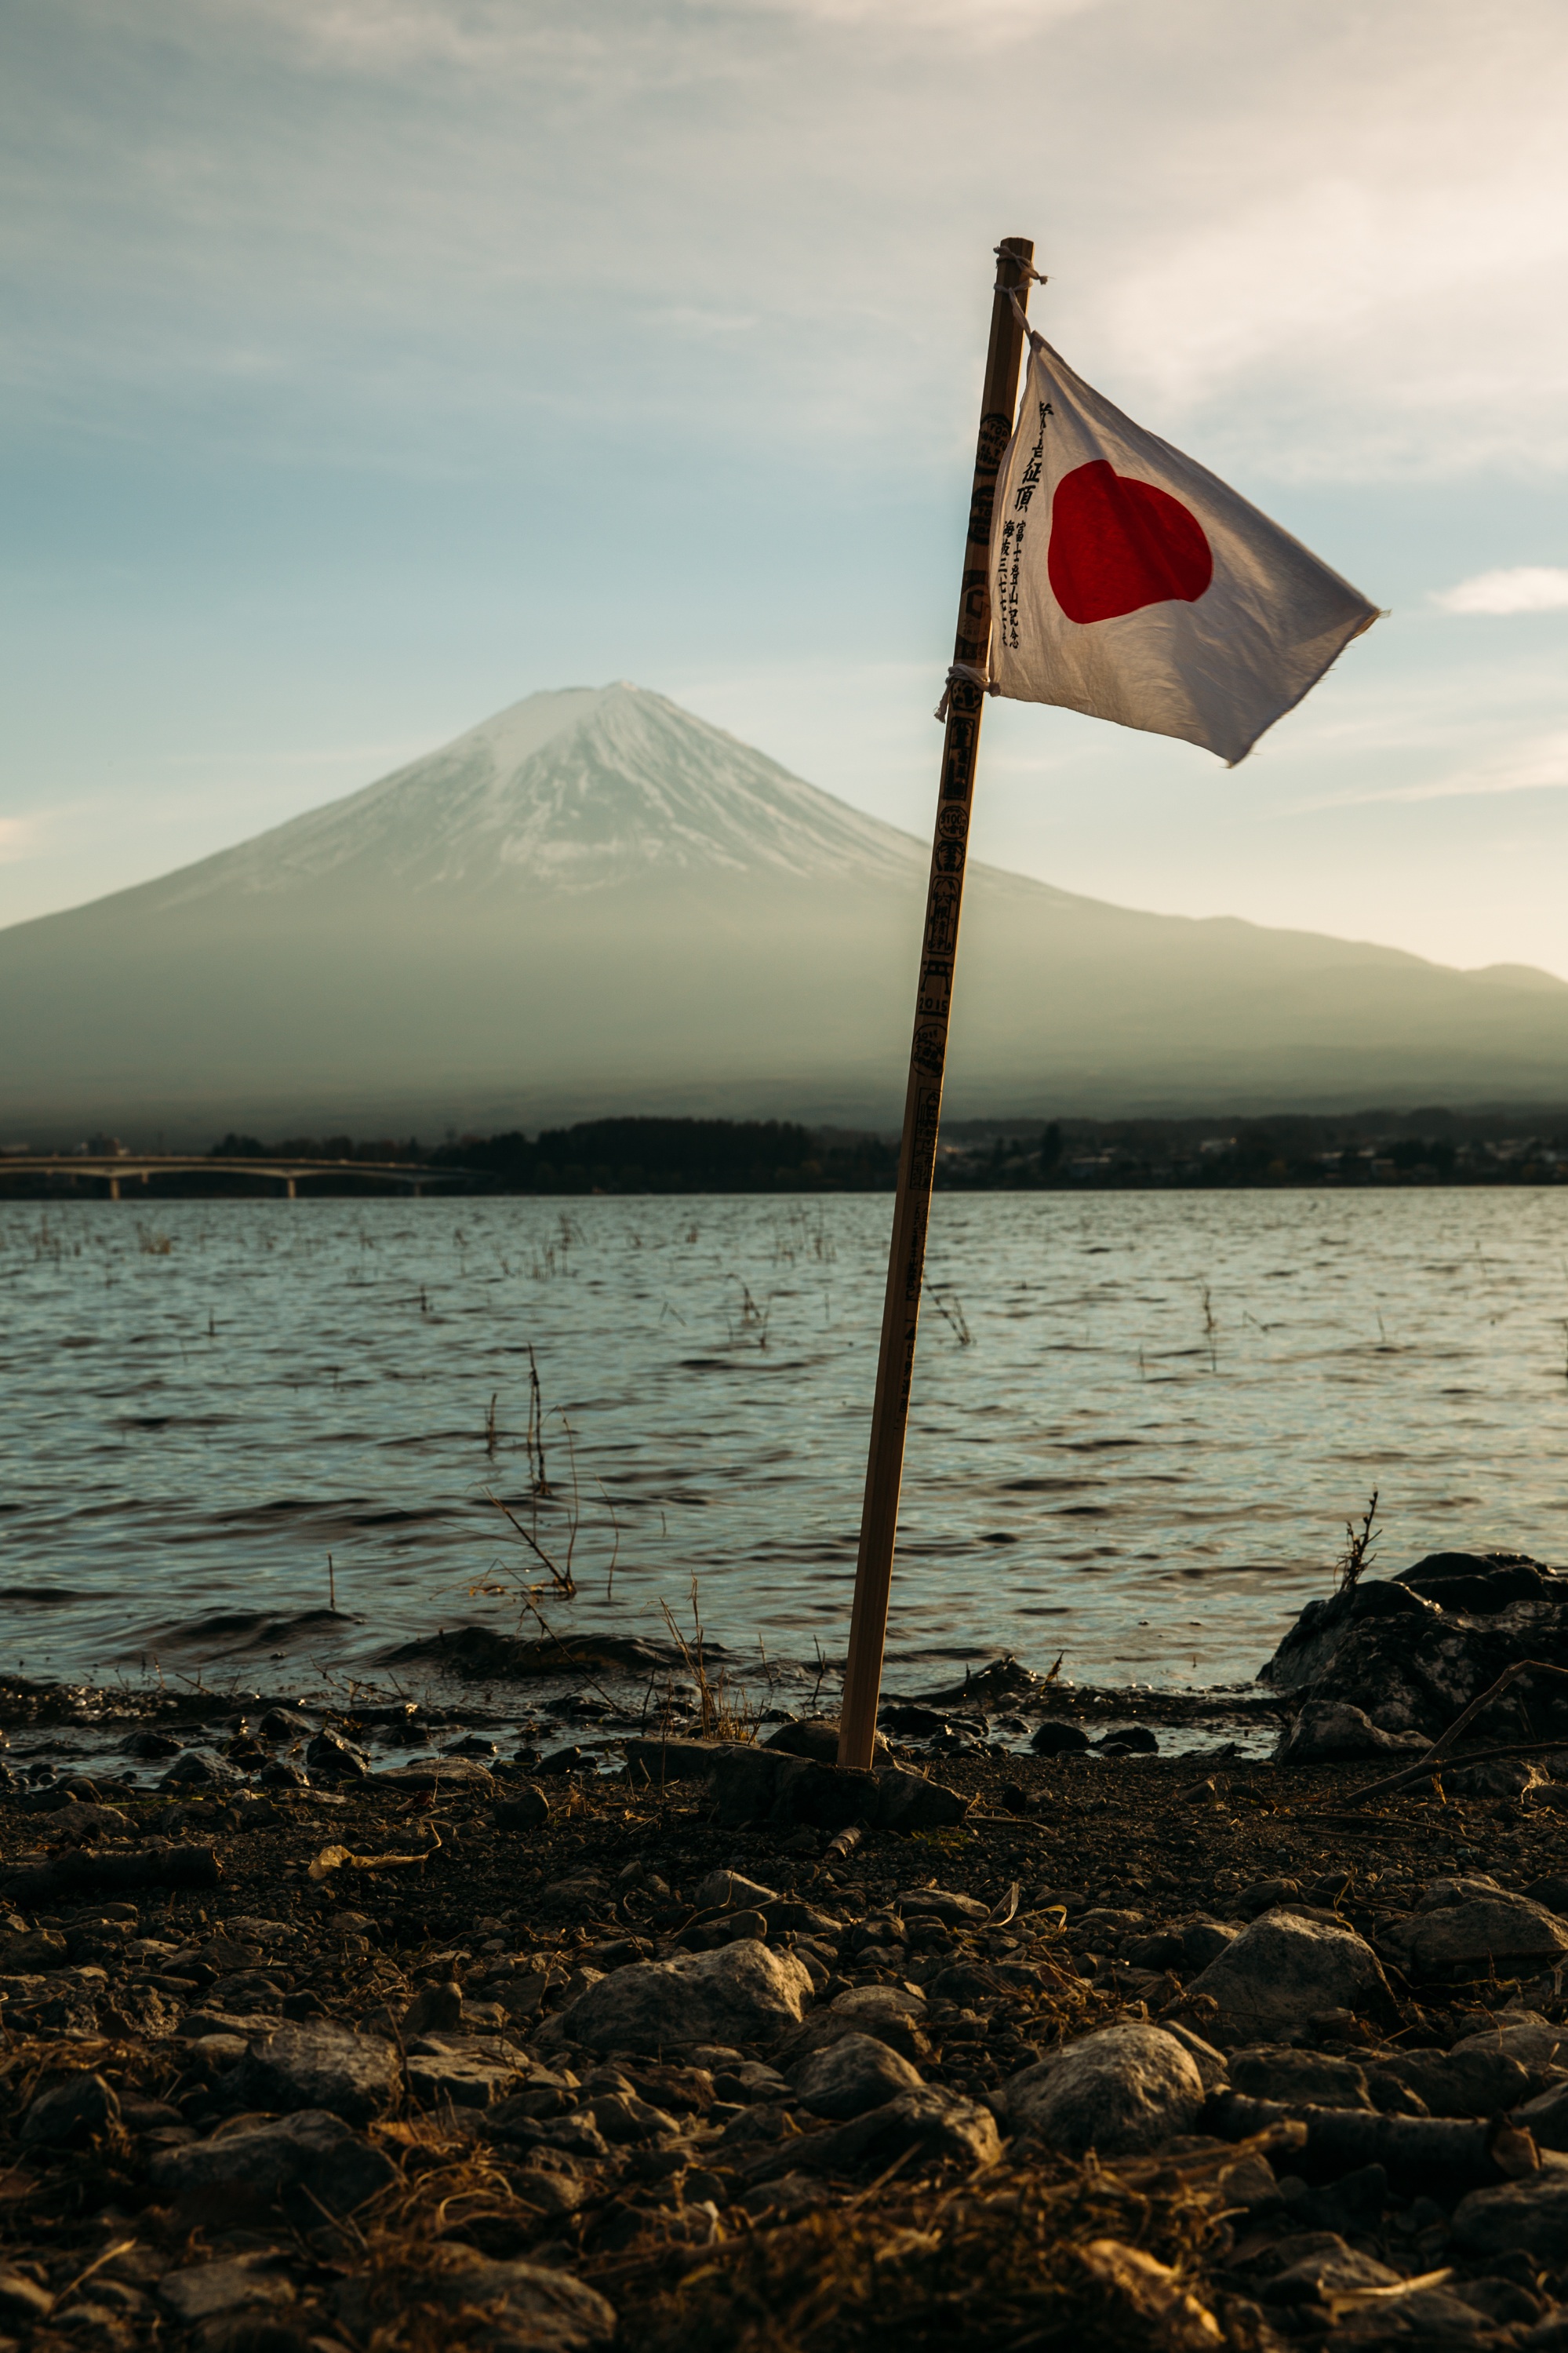
beach, sea, coast, water, ocean, horizon, mountain, cloud, sunrise, sunset, boat, sunlight, morning, shore, wave, lake, wind, dusk, evening, reflection, vehicle, flag, bay, japan, body of water